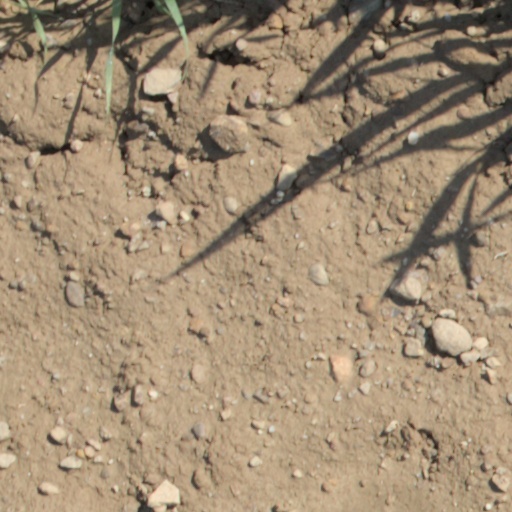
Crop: wheat